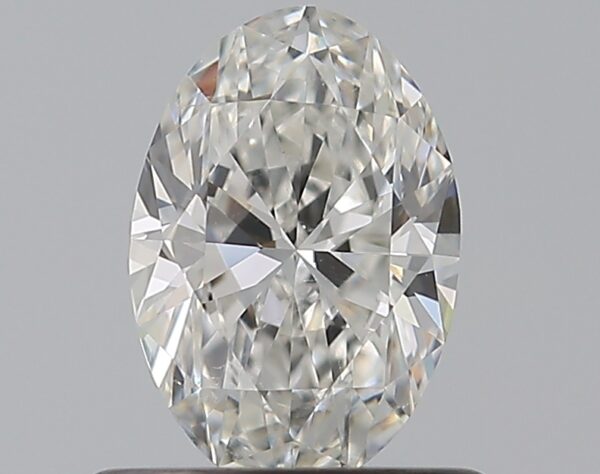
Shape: oval
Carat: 0.55
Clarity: SI1
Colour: F
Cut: EX
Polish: EX
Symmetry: VG
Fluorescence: M
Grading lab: GIA
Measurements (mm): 6.62 x 4.5 x 2.82